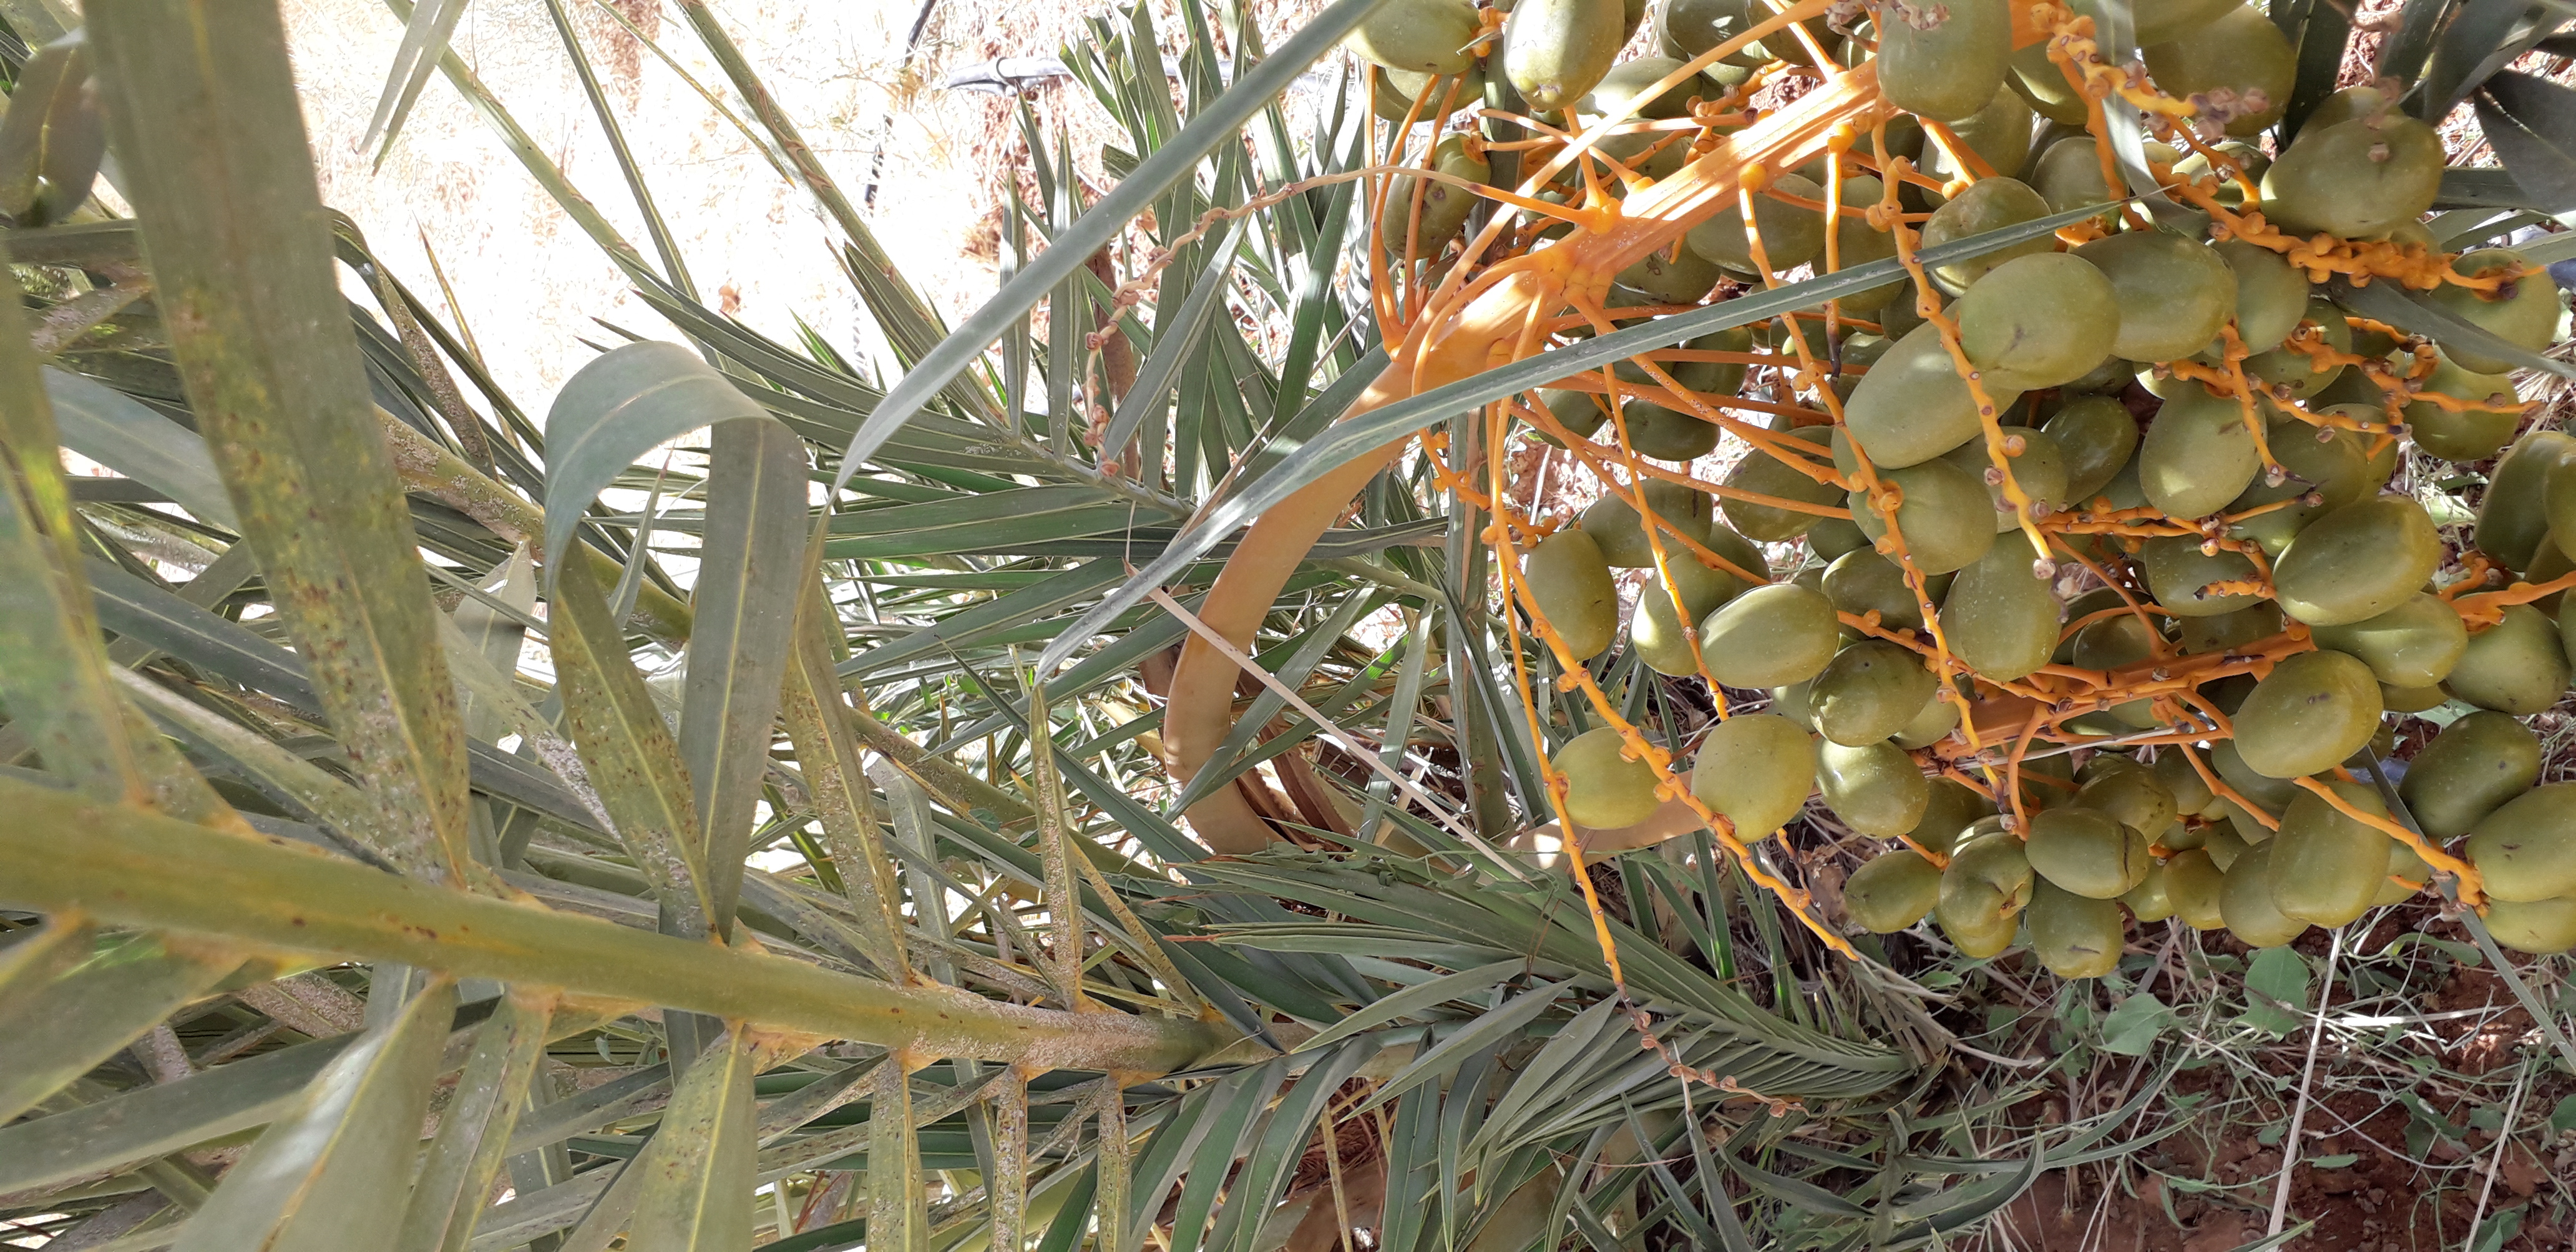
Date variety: Boufagous